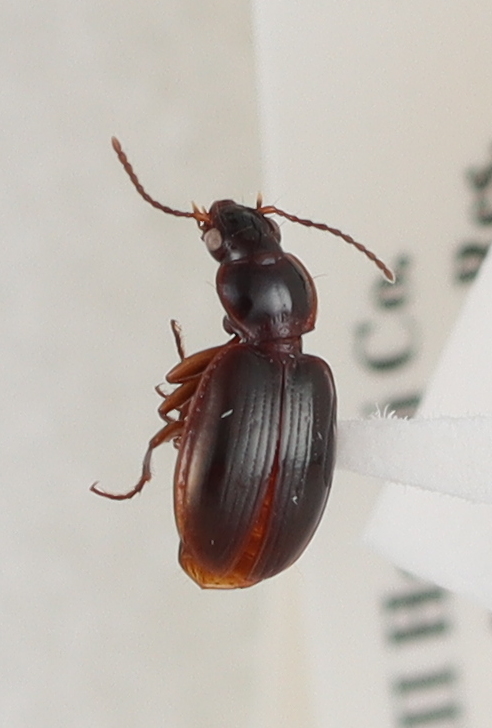
Scientific name: Mecyclothorax brunneonubiger
Plot: 17
Trap: W
Collected: 20190619